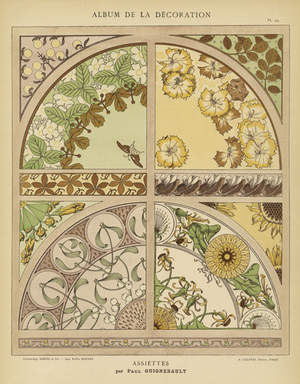
Paul Guignebault né Paul Amand Guignebault à Veneux-les-Sablons, alors dénommée Veneux-Nadon, le 15 avril 1871 et mort à Paris 12ᵉ le 1ᵉʳ avril 1931 est un artiste peintre, dessinateur et graveur français, proche d'Henri Boutet. Il fut également un illustrateur de livres pour la jeunesse.